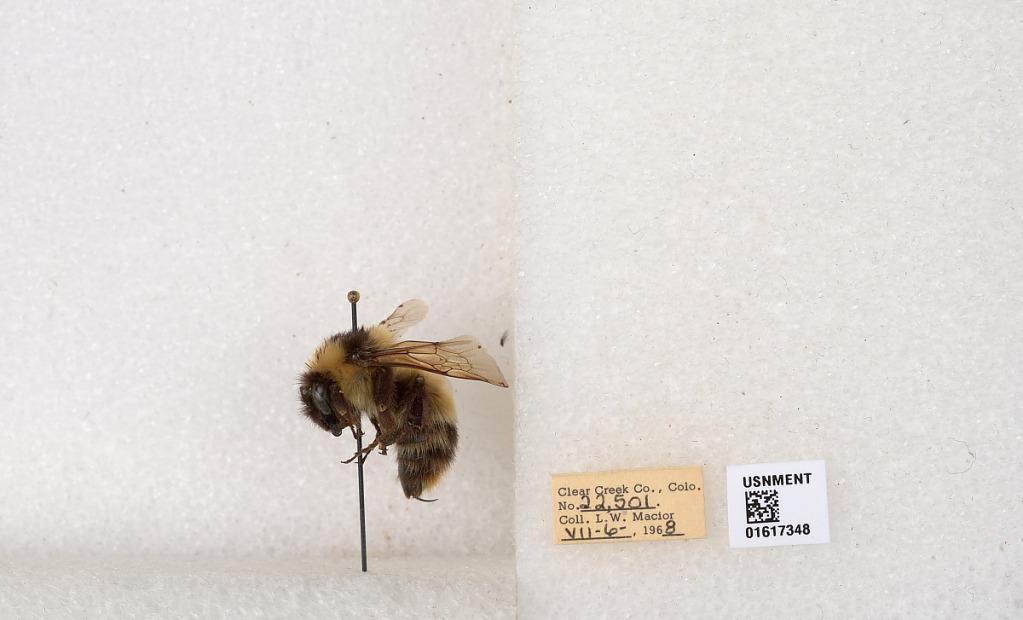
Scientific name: Bombus kirbyellus
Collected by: L. Macior
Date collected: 1968-7-6
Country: United States
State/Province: Colorado
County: Clear Creek
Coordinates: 39.6891, -105.644